Portland Thirteenth Avenue Historic District

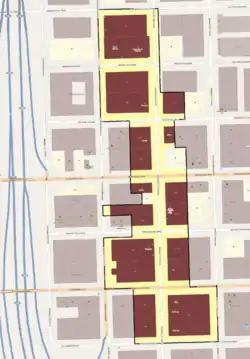

The Portland Thirteenth Avenue Historic District is a historic district which was listed on the National Register of Historic Places in 1987.